83rd (County of Dublin) Regiment of Foot

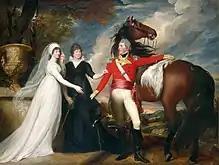
Colonel William Fitch and His Sisters Sarah and Ann Fitch by John Singleton Copley

The regiment was raised in Dublin by Major William Fitch as the 83rd Regiment of Foot, in response to the threat posed by the French Revolution, on 28 September 1793. The regiment was quartered in the newly completed Custom House while it formed, and at the end of the year was assigned to serve as part of the regular garrison in Dublin in the Royal Barracks. A second battalion was raised in October 1794, but was quickly separated to become the 134th (Loyal Limerick) Regiment of Foot.